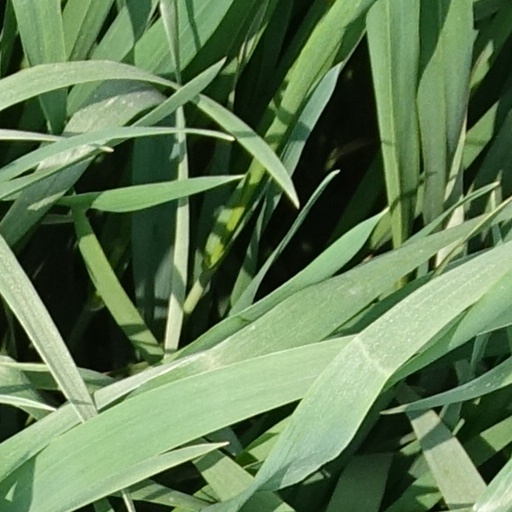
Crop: wheat